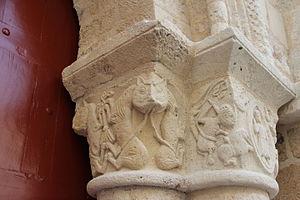
Chapiteau. Baptistère Saint-Jean Poitiers